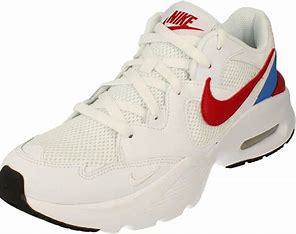
Brand: Nike
Model: Air Max Fusion